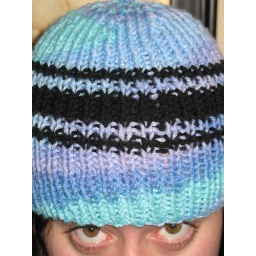
K1P1 hat in cheap red heart